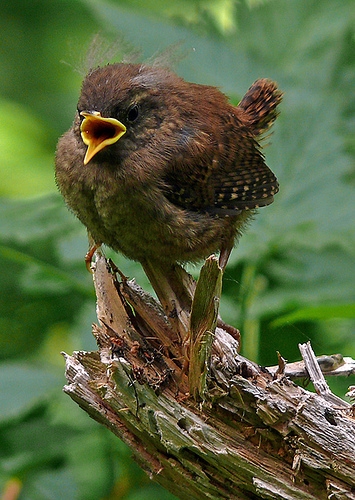
a small brown bird with light and dark brown wings, a small yellow beak and wisps of feathers on its crown.
a large bird covered in predominantly brown feathers, except for its wings and tail which have beige and black on them as well.
this dark brown bird has a very puffy coat, a striped black pattern on the wings and a bright yellow beak.
this bird is brown with black spots and has a very short beak.
this deep brown bird has a bright yellow bill and wispy grey feathers coming from the crown.
this bird is brown with yellow and has a long, pointy beak.
this bird has wings that are brown and has a yellow bill
this smaller bird has brown feathers with some black stripes on its wings, a yellow beak, and long feathers from its eyebrows.
this bird has wings that are brown and has a fat belly
this is a dark brown small bird with a flat wide yellow beak, tail feathers are dark brown and rounded.
Species: Winter Wren